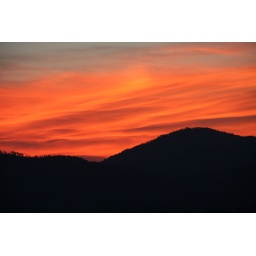
red sky in the evening